Visual Molecular Dynamics

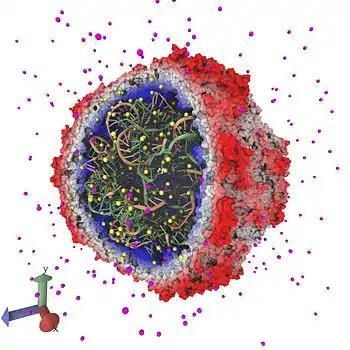
Satellite tobacco mosaic virus molecular graphics produced in VMD and rendered using Tachyon. The scene is shown with a combination molecular surfaces colored by a radial distance, and nucleic acids shown in ribbon representations. The Tachyon rendering uses both direct lighting and ambient occlusion lighting to improve the visibility of pockets and cavities. The VMD axes are shown as a simple example of rendering of non-molecular geometry.

VMD has been developed under the aegis of principal investigator Klaus Schulten in the Theoretical and Computational Biophysics group at the Beckman Institute for Advanced Science and Technology, University of Illinois at Urbana–Champaign. A precursor program, called VRChem, was developed in 1992 by Mike Krogh, William Humphrey, and Rick Kufrin. The initial version of VMD was written by William Humphrey, Andrew Dalke, Ken Hamer, Jon Leech, and James Phillips. It was released in 1995. The earliest versions of VMD were developed for Silicon Graphics workstations and could also run in a cave automatic virtual environment (CAVE) and communicate with a Nanoscale Molecular Dynamics (NAMD) simulation. VMD was further developed by A. Dalke, W. Humphrey, J. Ulrich in 1995–1996, followed by Sergei Izrailev and J. Stone during 1997–1998. In 1998, John Stone became the main VMD developer, porting VMD to many other Unix operating systems and completing the first full-featured OpenGL version. The first version of VMD for the Microsoft Windows platform was released in 1999. In 2001, Justin Gullingsrud, and Paul Grayson, and John Stone added support for haptic feedback devices and further developing the interface between VMD and NAMD for performing interactive molecular dynamics simulations. In subsequent developments, Jordi Cohen, Gullingsrud, and Stone entirely rewrote the graphical user interfaces, added built-in support for display and processing of volumetric data, and the use of OpenGL Shading Language.